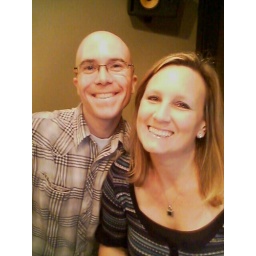
brian's wearing girl glasses in this pic.